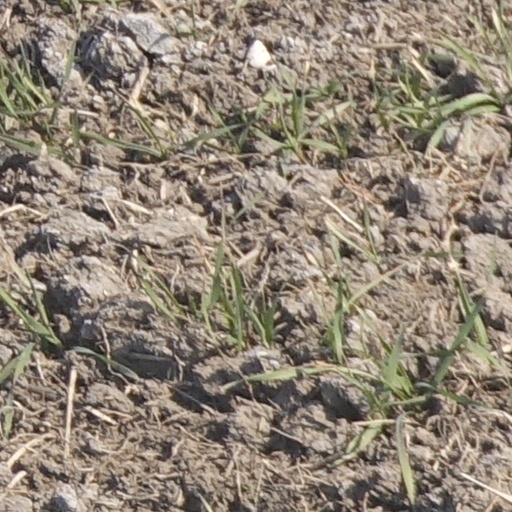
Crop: wheat